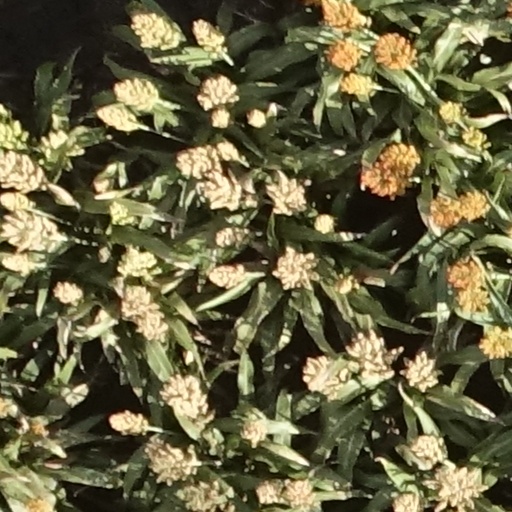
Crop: sorghum